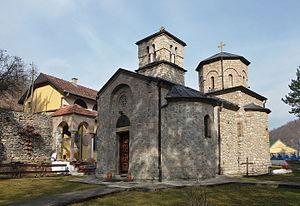
L'éparchie de Žiča est une éparchie, c'est-à-dire une circonscription de l'Église orthodoxe serbe. Située au sud-est de la Serbie, elle a son siège à Kraljevo ; en 2006, elle est dirigée par l'évêque Justin.
Le Monastère Saint-Jean-Baptiste est un monastère orthodoxe serbe situé près d'Ovčar Banja, dans le district de Moravica et sur le territoire de la Ville de Čačak, dans l'ouest de la Serbie. Il fait partie des dix monastères situés dans la gorge d'Ovčar-Kablar.